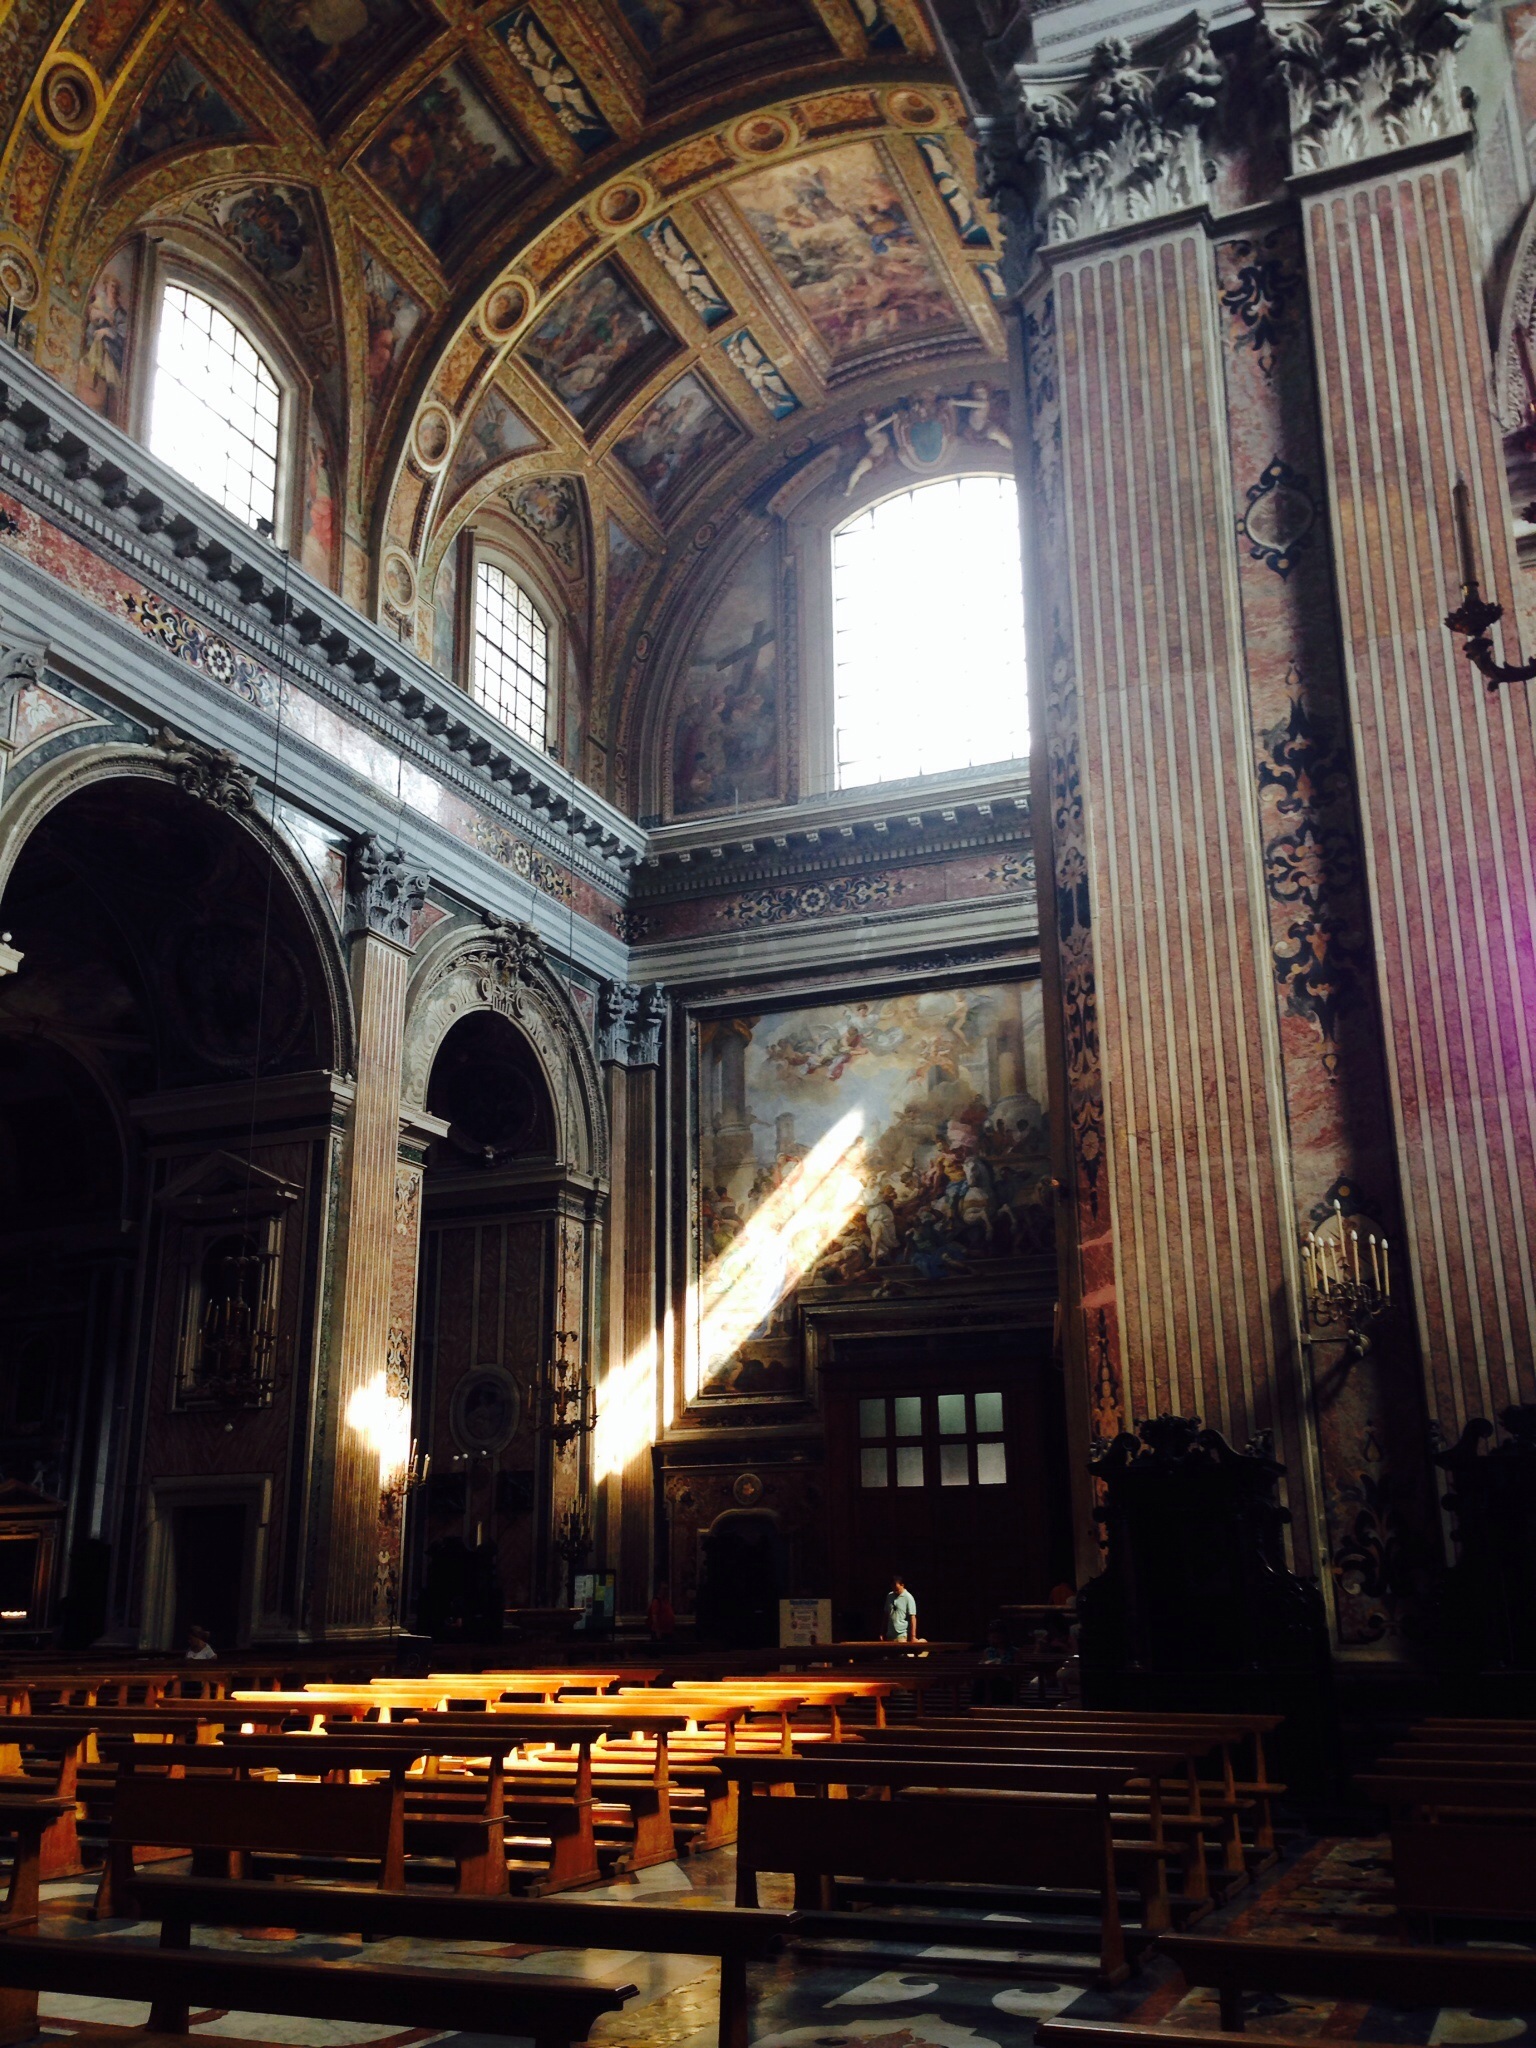
architecture, building, religion, church, cathedral, place of worship, synagogue, basilica, naples, ancient history